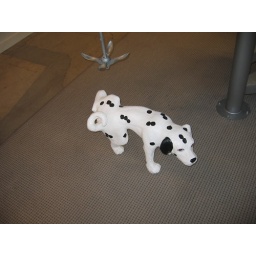
A dog in an office at the Chrysler Building, New York City, April 2007